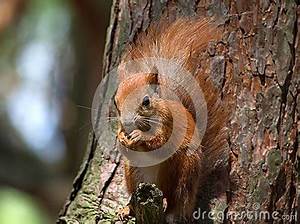
Label: scoiattolo